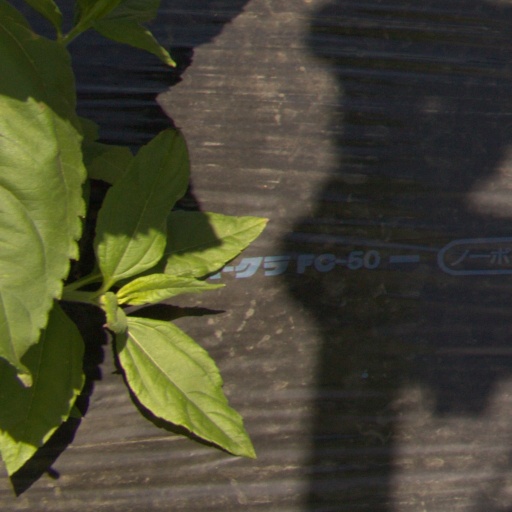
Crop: Jerusalem artichoke